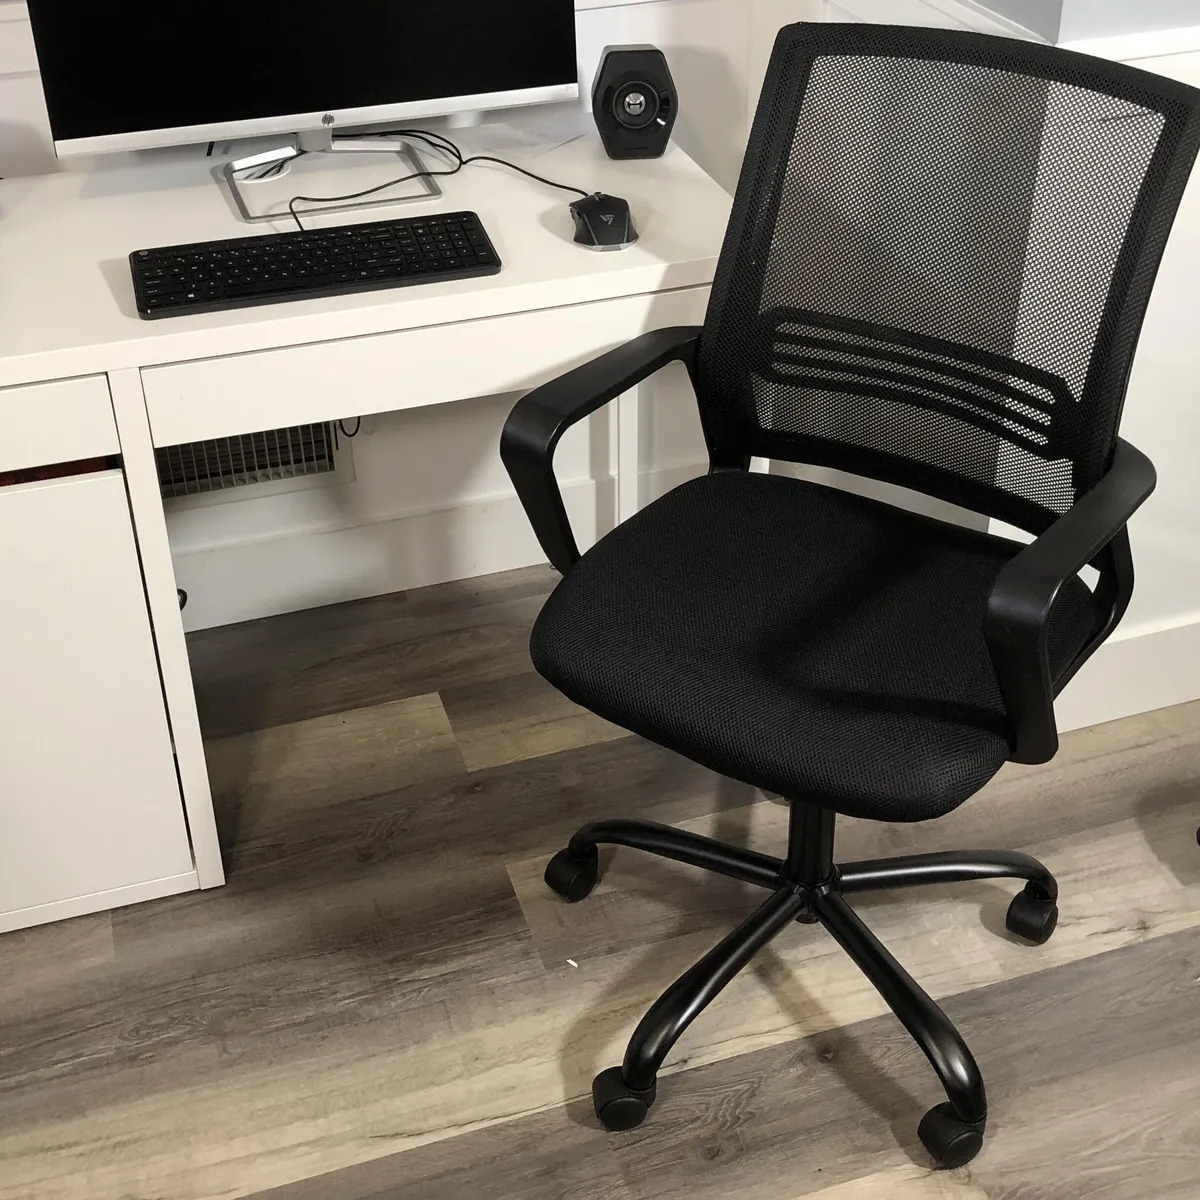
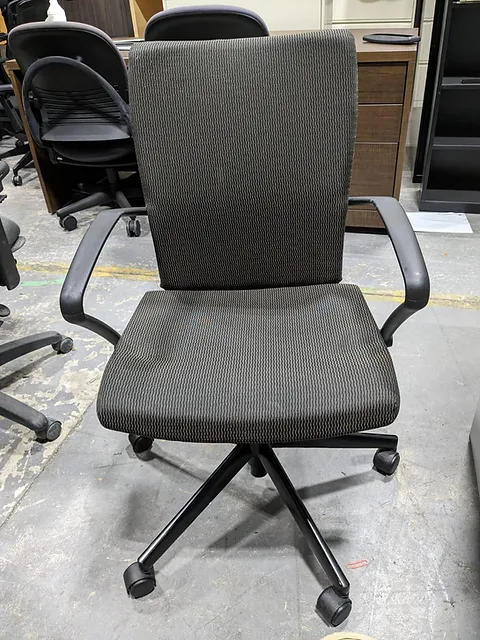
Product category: items_chair
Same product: no